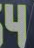
Number: 4